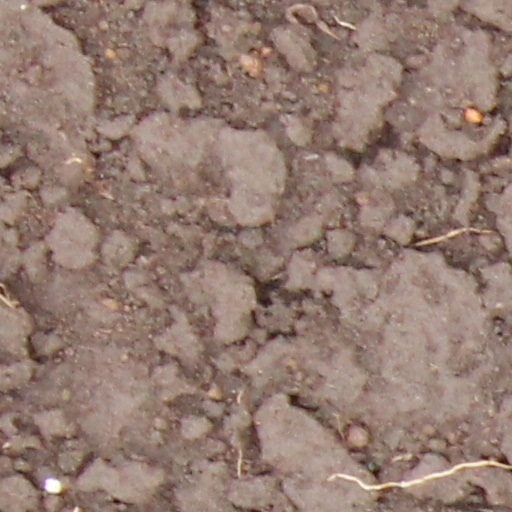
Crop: wheat